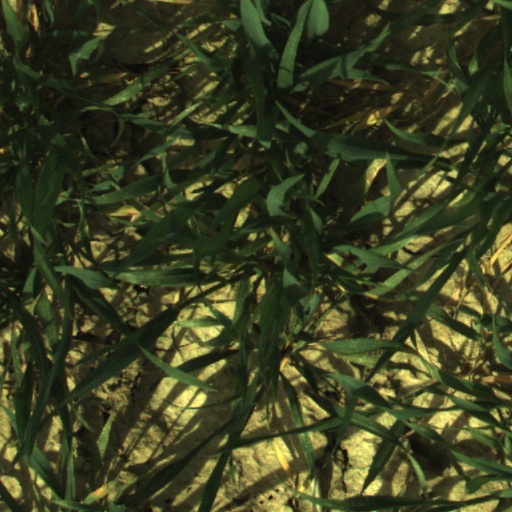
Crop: wheat